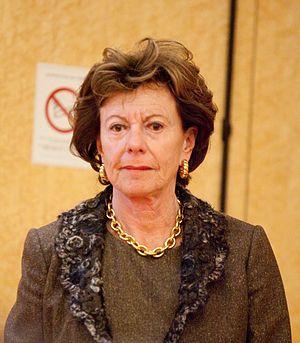
Neelie Kroes lors du colloque ARCEP Neutralité des Réseaux